Illinois Route 164

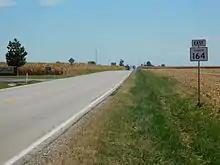
IL 164 east through Warren County

Illinois 164 is the main access road from Monmouth (the county seat of Warren County) to Oquawka (the county seat of Henderson County). It is a rural, two-lane road for its entire length. From Gladstone to Oquawka the route runs north–south; at Oquawka Illinois 164 turns east.